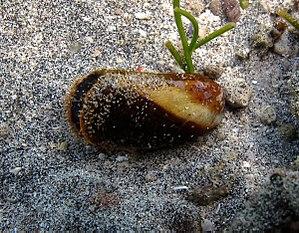
Une valve de Modiolus auriculatus.
L'île de La Réunion est un département d'outre-mer français situé dans le sud-ouest de l'océan Indien.